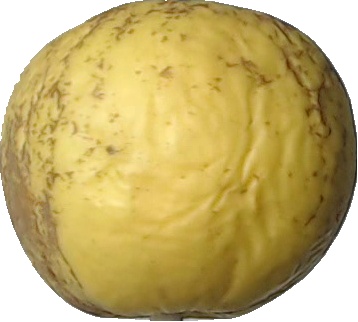
Label: apple_golden_1